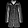
Label: Coat